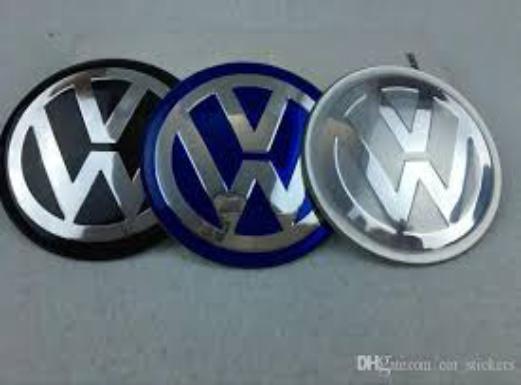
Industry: Transportation